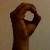
The image shows a hand gesture representing the letter 'O' in Indian Sign Language.